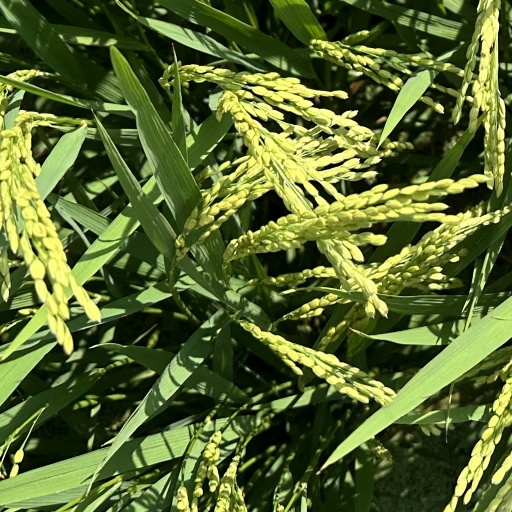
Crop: rice